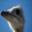
Label: bird